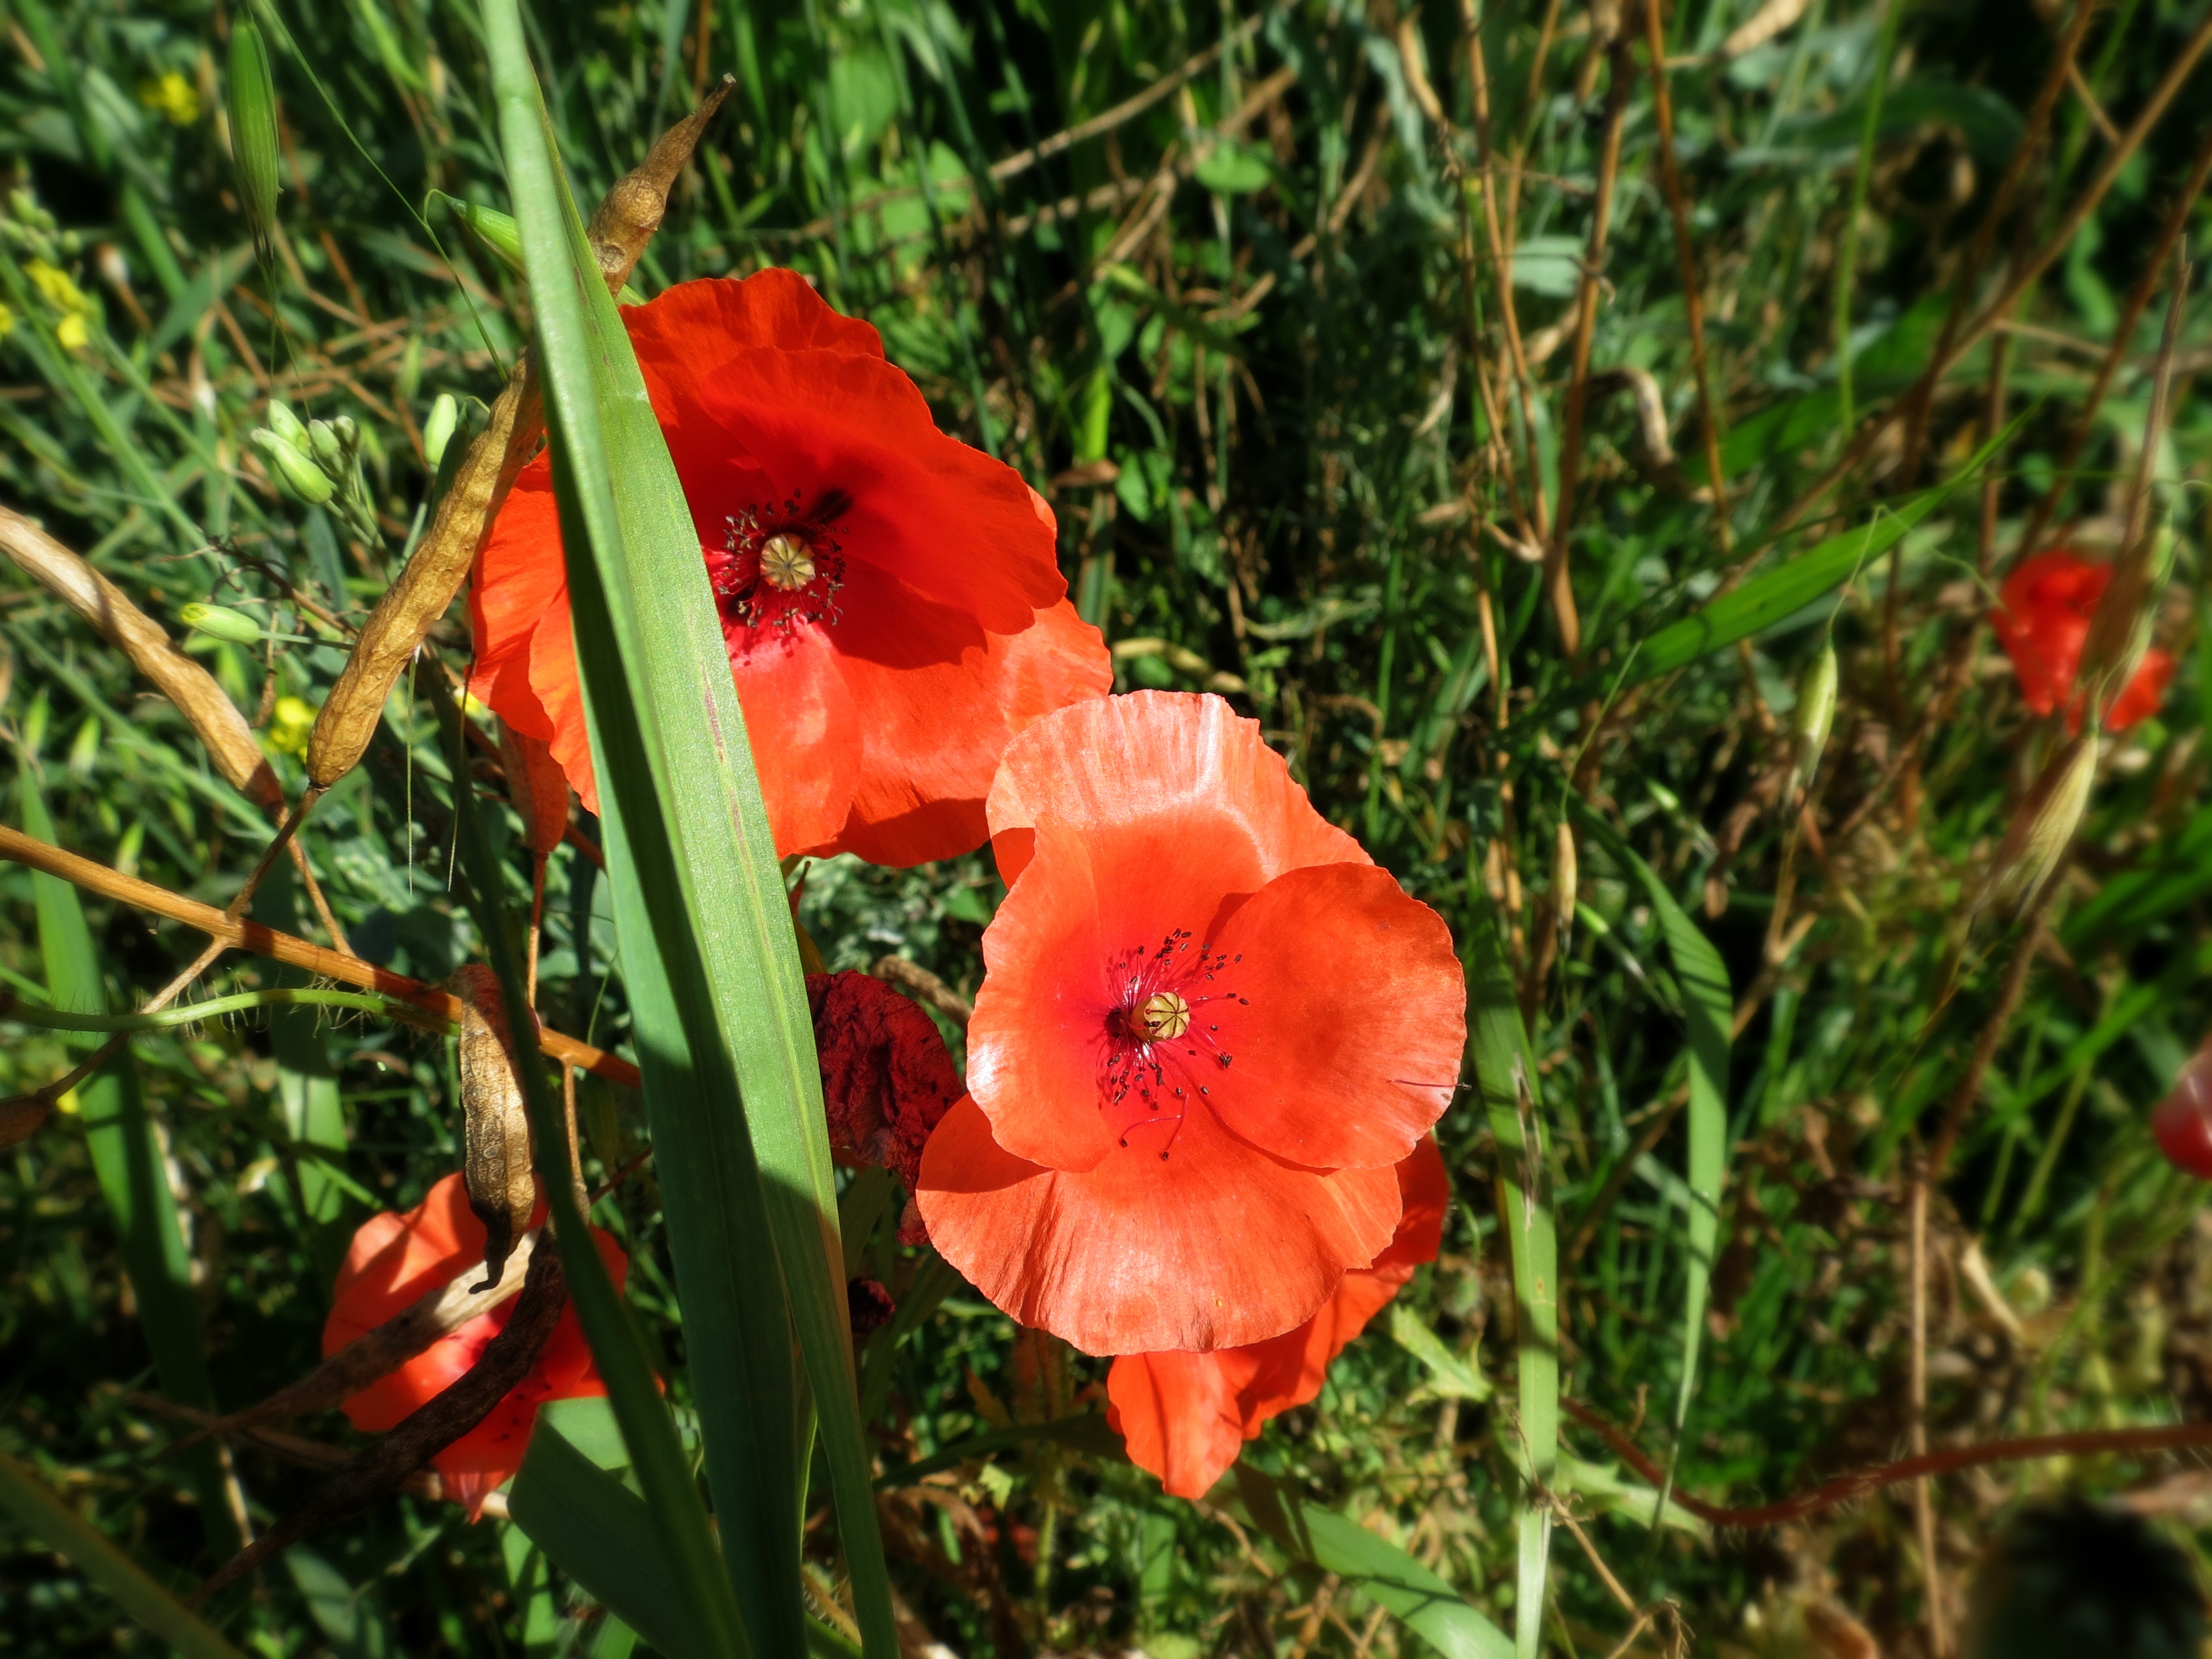
nature, grass, plant, meadow, flower, petal, cup, green, red, botany, flora, wildflower, flowers, beauty, poppy, poppies, blooms, coquelicot, daylily, flowering plant, the delicacy, land plant, poppy family